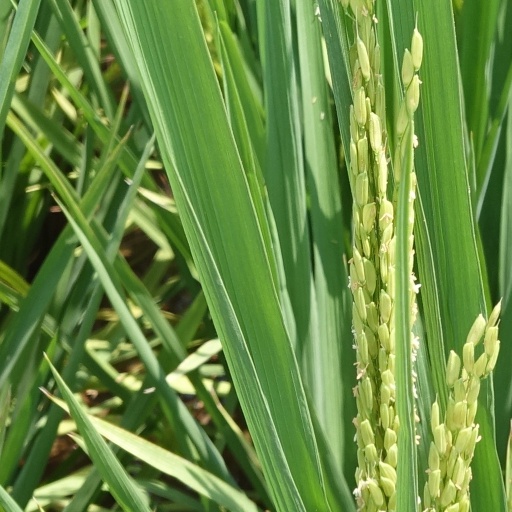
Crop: rice